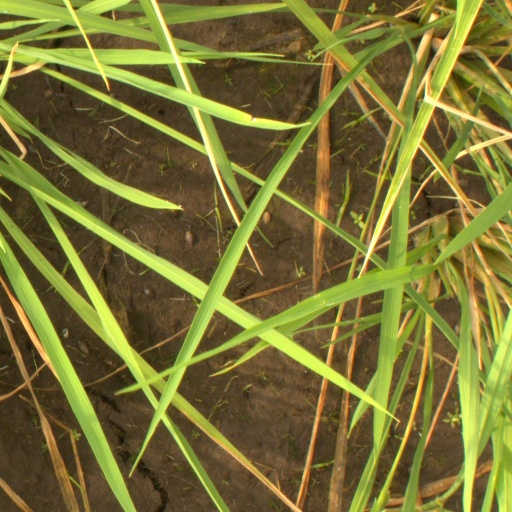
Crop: rice